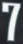
Number: 7